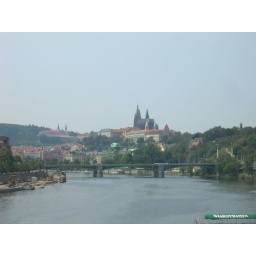
the castle as it looks across the vltava river, with the charles bridge in the foreground